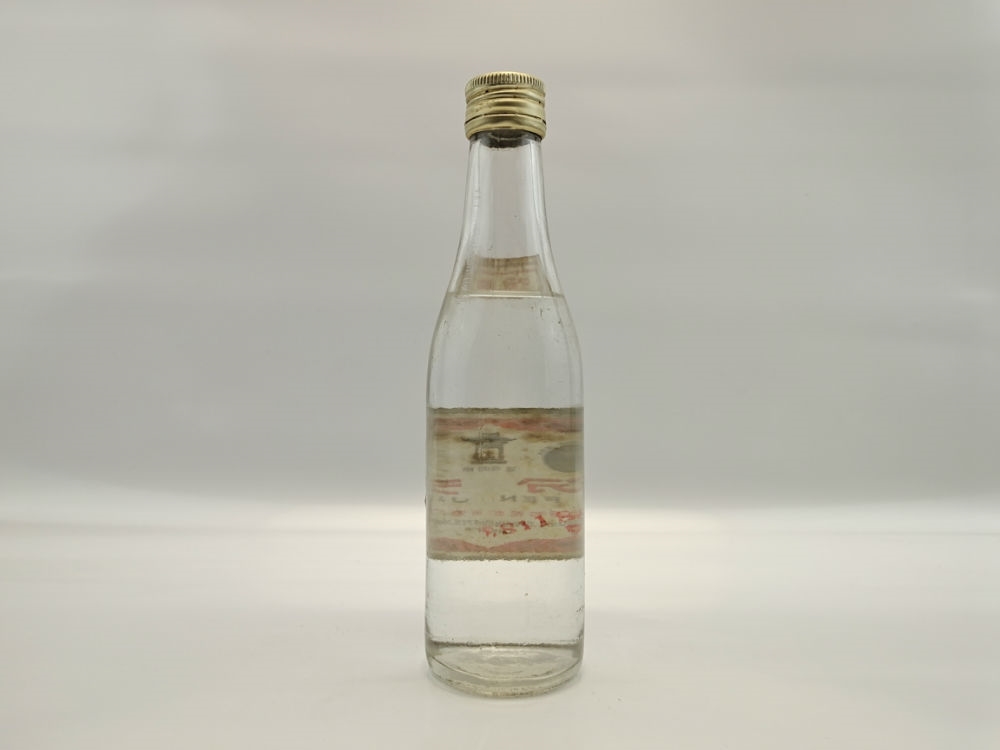
Waste category: glass